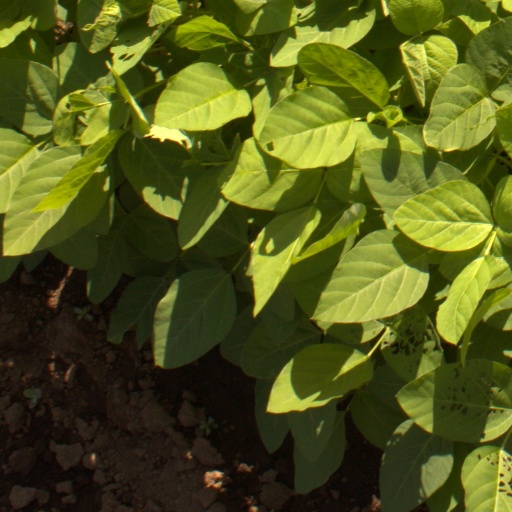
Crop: soybean